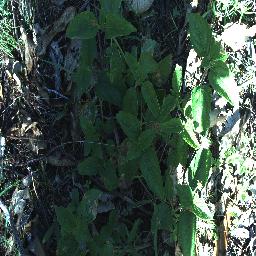
Label: lantana